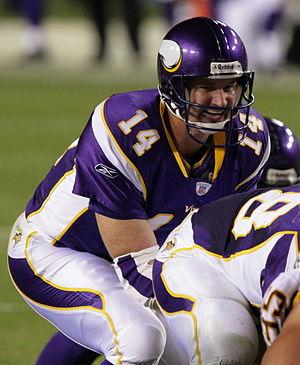
Brad Johnson est un joueur américain de football américain, né le 13 septembre 1968 à Marietta, qui évolue au poste de quarterback.